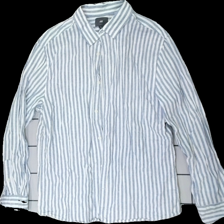
View: front
Type: Dress
Category: Ladies
Brand: Not in the list
Brand text on label: Green cotton by Peter Hahn
Colors: Brown, White
Material: 100% cotton
Pattern: Geometric print
Cut: Loose, Regular, Long
Size: 38
Price range: 50-100
Recommended usage: Reuse